Agrón

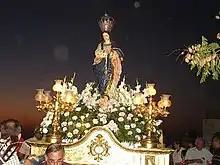
Inmaculada Conception

Patronal feasts: Its popular festivities are celebrated every year on the weekend before the 15th of August